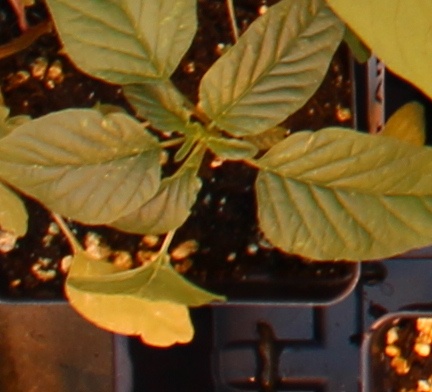
Label: Palmer Amaranth